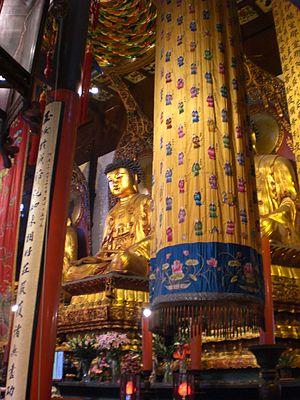
Shanghai, Temple du Bouddha de jade, 1918 Italiano: Shanghai, Tempio del Buddha di Giada, 1918